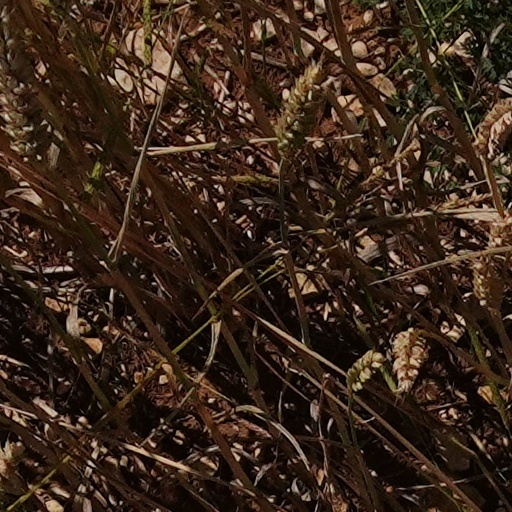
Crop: wheat